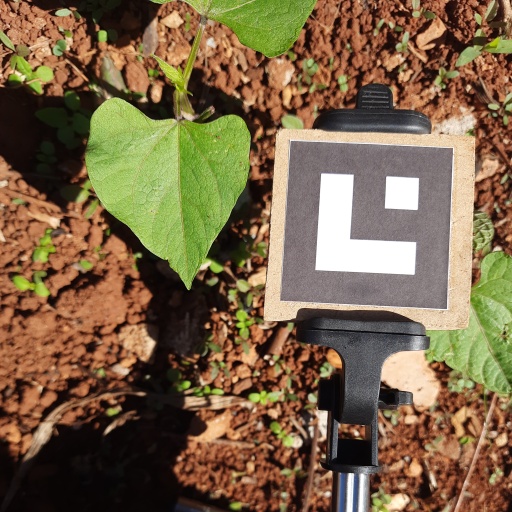
Observations: flat surface, no eating holes, under sunlight